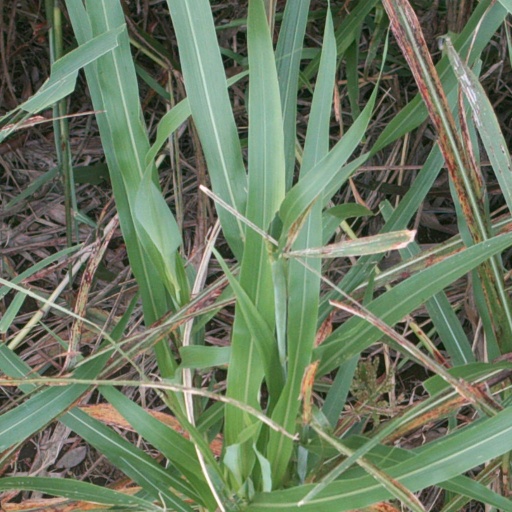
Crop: sorghum